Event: Nepal Earthquake
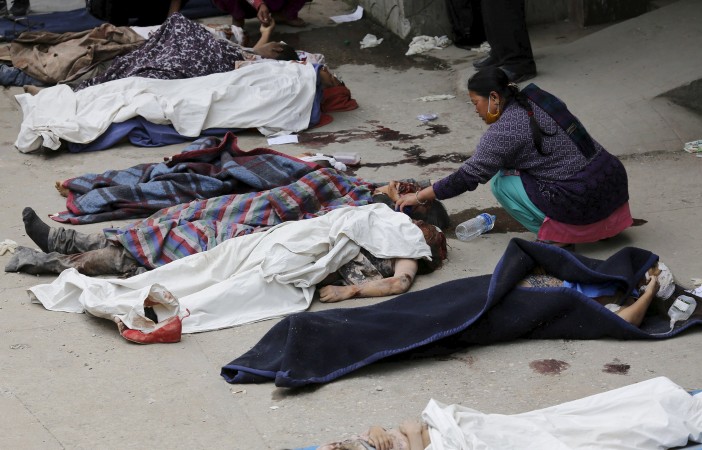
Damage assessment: no_damage